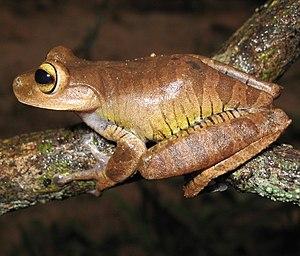
Bokermannohyla hylax est une espèce d'amphibiens de la famille des Hylidae.